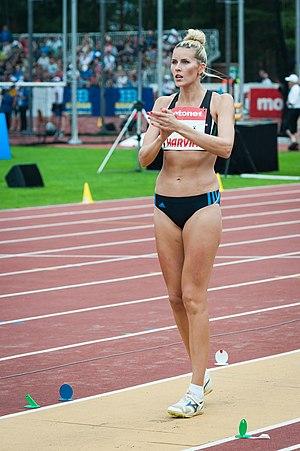
Kristiina Mäkelä est une athlète finlandaise, spécialiste du triple saut.